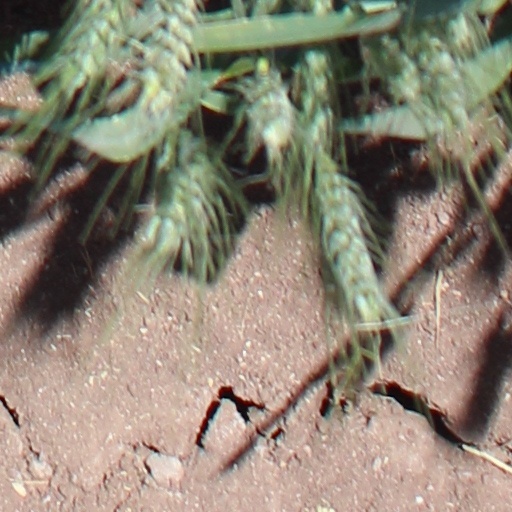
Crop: wheat